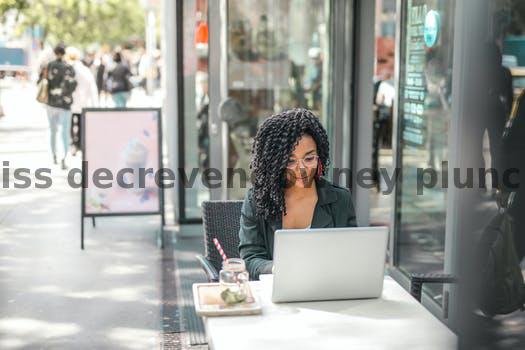
Label: Watermark